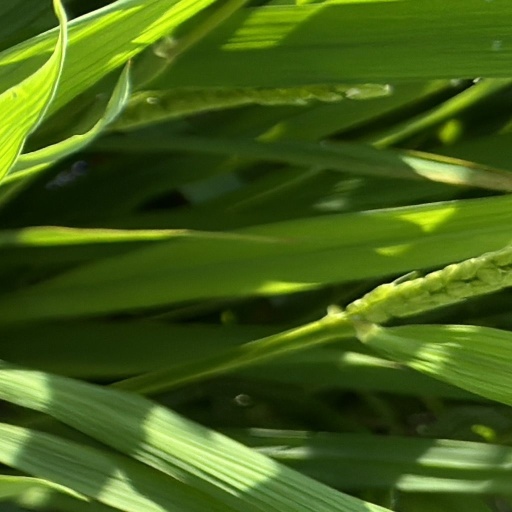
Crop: rice